2018 ATP Finals

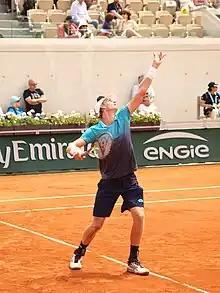
Anderson reached the finals of Wimbledon.

On October 12, Alexander Zverev became the fifth player to qualify.